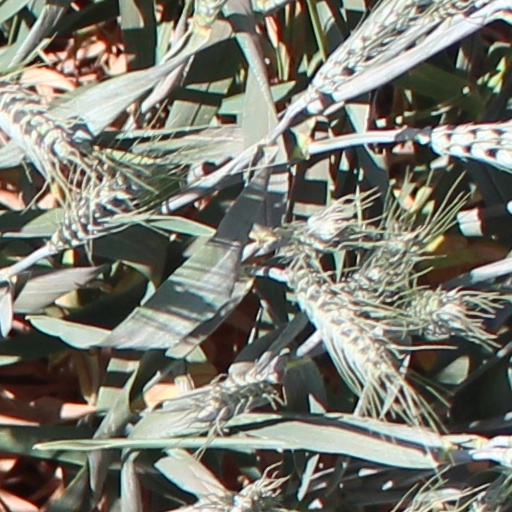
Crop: wheat